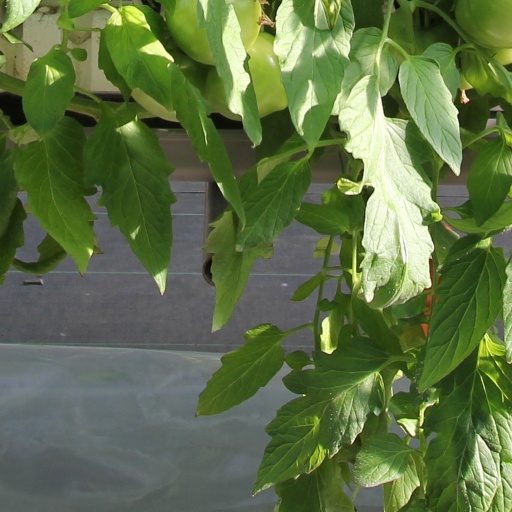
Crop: tomato